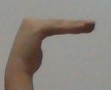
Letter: haa